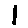
Label: 1